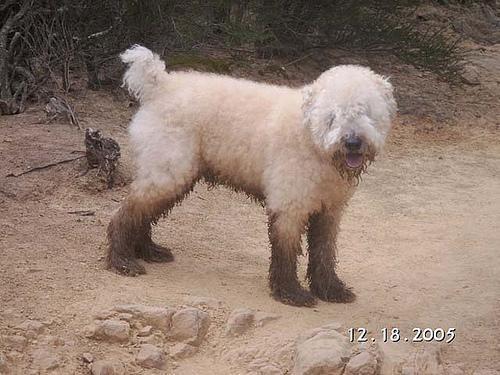
soft-coated_wheaten_terrier